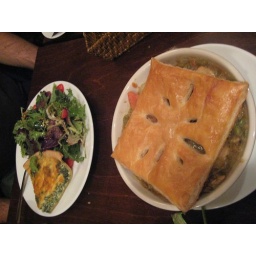
chicken pot pie and salad in Park Slope. mmmm, good.